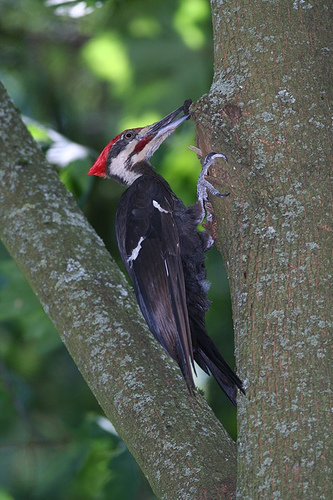
the long billed bird is mostly black aside from some white stripes on its face and its red crown.
this bird has a long straight bill, gray feet, and a red crown.
this black bird has a white cheek patch and throat, with a red crown and long bill.
black bird with bright red spiky crown and cheek patch.
a medium sized black and white bird with a red crown and large beakthe black wings have two white wingbars, the bill is short and pointed, and the head is small compared to the body.
this bird has wings that are black and has a red crown
this bird has a red crown and cheek patch, black and white coverts, and black feathers covering its rump.
this bird is black with a red crown and a white throat.
this a mostly black colored bird with white cheeks, and a red crown.
Species: Pileated Woodpecker